Byzantine architecture

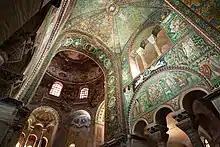
Interior of the Basilica of San Vitale from Ravenna (Italy), decorated with elaborate and glamorous mosaics

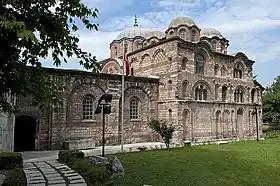
Pammakaristos Church, also known as the Church of Theotokos Pammakaristos (Greek: Θεοτόκος ἡ Παμμακάριστος, "All-Blessed Mother of God"), is a Greek Orthodox Byzantine church in Istanbul

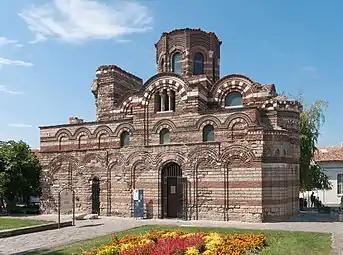
Church of Christ Pantocrator (13th-14th century), Nesebar, Bulgaria, late Byzantine cross-in-square style, UNESCO World Heritage Site

When the Roman Empire became Christian (after having extended eastwards) with its new capital at Constantinople, its architecture became more sensuous and ambitious. This new style with exotic domes and richer mosaics would come to be known as "Byzantine" before it traveled west to Ravenna and Venice and as far north as Moscow. Most of the churches and basilicas have high-riding domes, which created vast open spaces at the centers of churches, thereby heightening the light. The round arch is a fundamental of Byzantine style. Magnificent golden mosaics with their graphic simplicity brought light and warmth into the heart of churches. Byzantine capitals break away from the Classical conventions of ancient Greece and Rome with sinuous lines and naturalistic forms, which are precursors to the Gothic style.